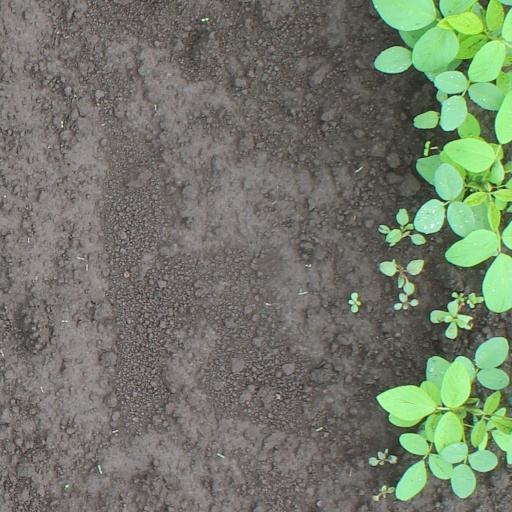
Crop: soybean